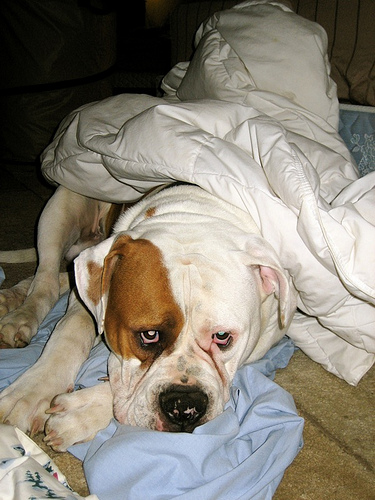
Breed: american bulldog